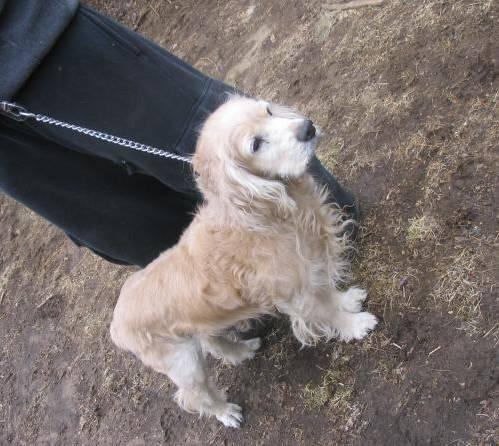
dog